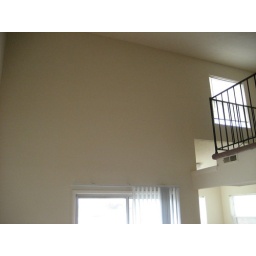
My windows are actually above the sliding glass door - you are standing in the entrance way right now.